Samuel Umtiti

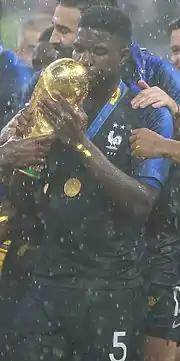
Umtiti holding the FIFA World Cup Trophy

Umtiti was born and spent the first two years of his life in Cameroon. Therefore, the Cameroonian Football Federation and their former international player Roger Milla met his advisors in an unsuccessful attempt to get him to represent their national team.